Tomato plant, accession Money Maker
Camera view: vertical (180 deg); turntable rotation: 240 degrees
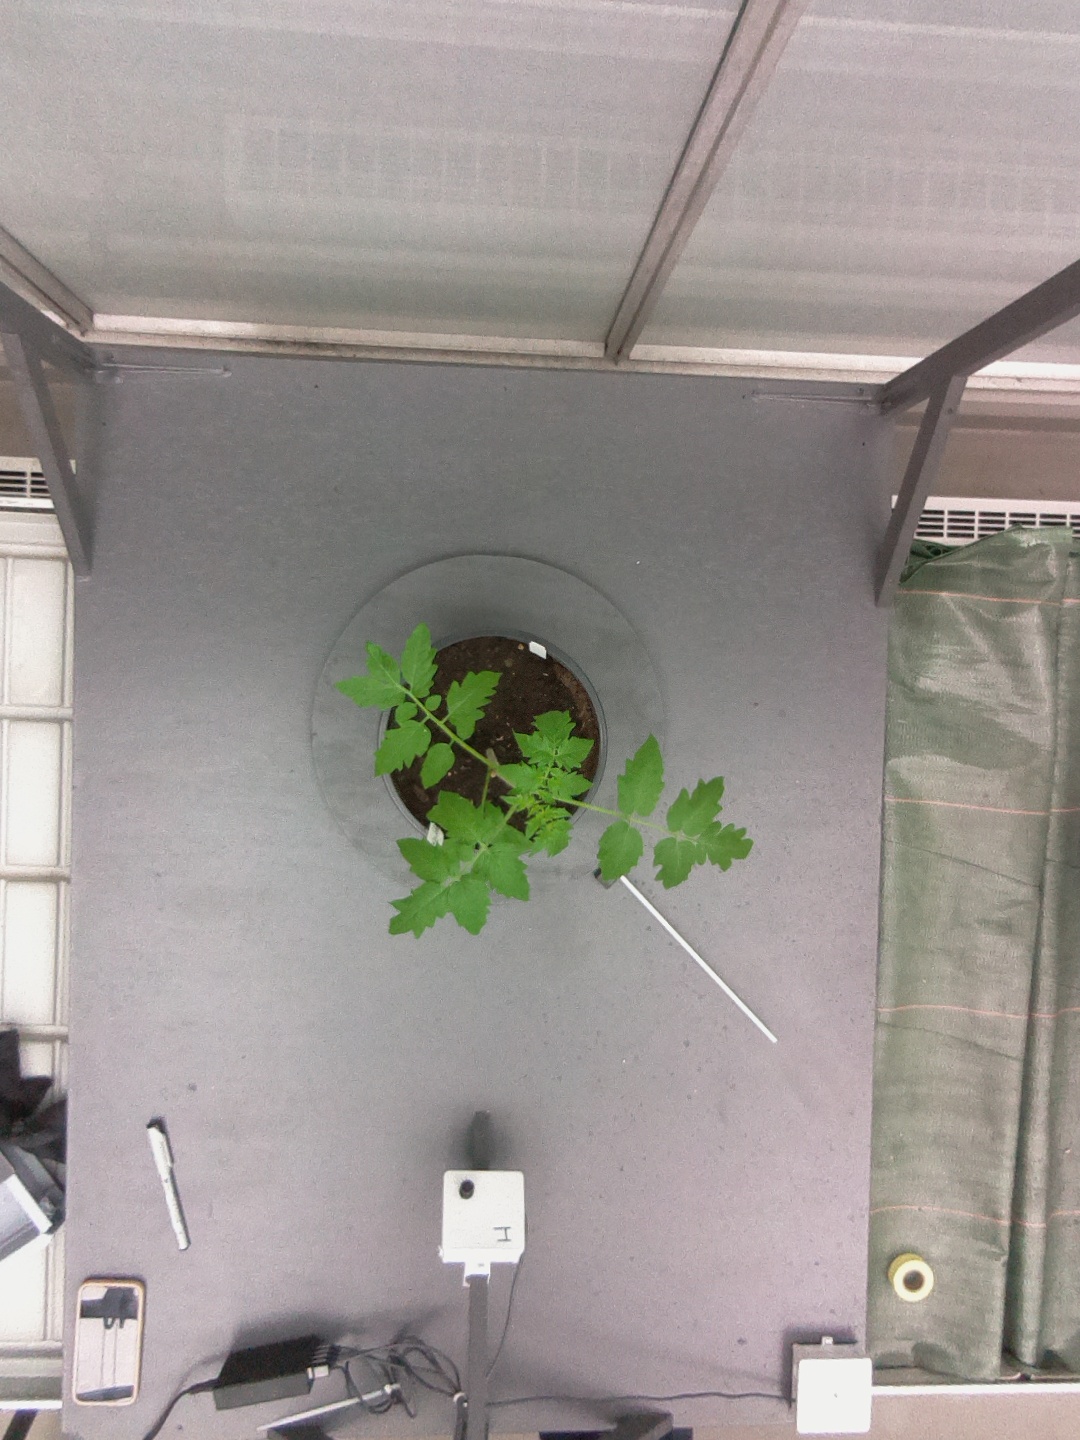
BBCH growth stage 13: 6 of true leaves visible